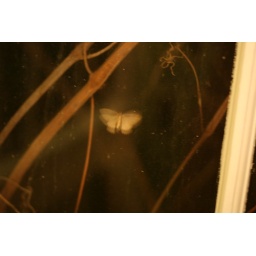
this pale little moth was fluttering around my sewing room window for a very long time.